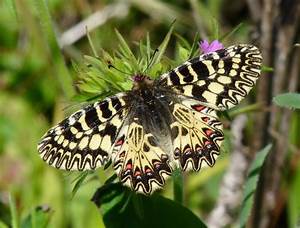
Label: butterfly